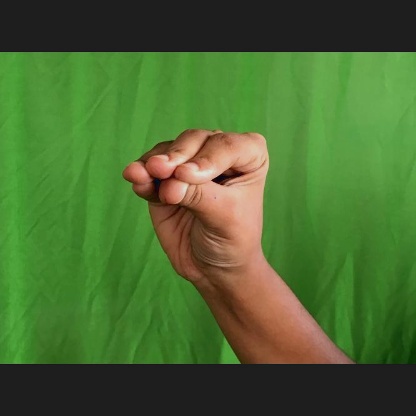
Mudra: Mukulam